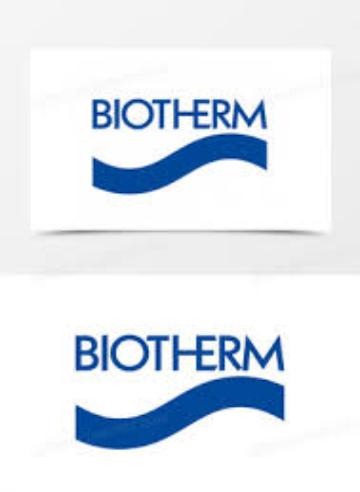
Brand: Biotherm
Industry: Necessities